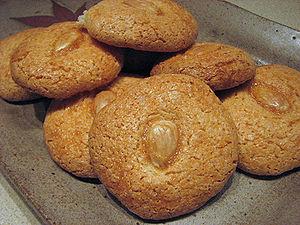
La cuisine turque bénéficie de l'héritage ottoman et est à la charnière des saveurs asiatiques, orientales et méditerranéennes. En effet, la cuisine turque s'est enrichie des migrations des Turcs au cours des siècles, de l'Asie centrale à l'Europe et fut influencée par ses pays voisins. À l'inverse, on trouvera un grand nombre de plats communs avec les gastronomies libanaise, grecque ou arménienne.
Les biscuits aux amandes, ou cookies aux amandes, sont préparés de différentes façons selon les cultures. Ce sont généralement des biscuits assez colorés avec une amande coupée au-dessus. En Chine, les biscuits sont généralement préparés avec de la farine d'amande.
Acıbadem kurabiyesi est un biscuit traditionnel fait à partir d'amandes, de sucre, de blanc d’œuf et d'une petite quantité d'amandes amères, qui donnent leur nom à ces biscuits. Cependant, ces amandes étant assez rares, l'extrait d'amande est plus souvent utilisé. Ces biscuits sont généralement présents dans les pâtisseries turques.